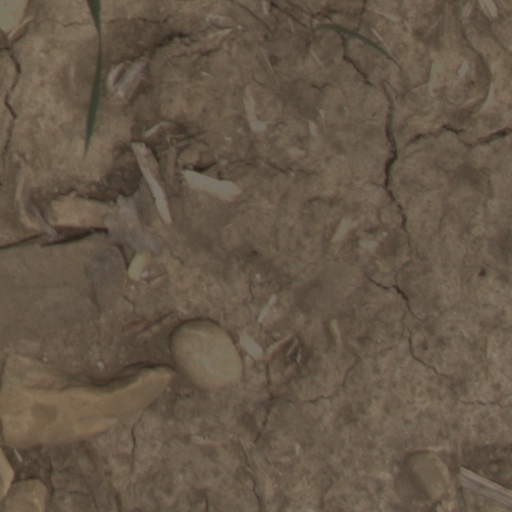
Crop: wheat